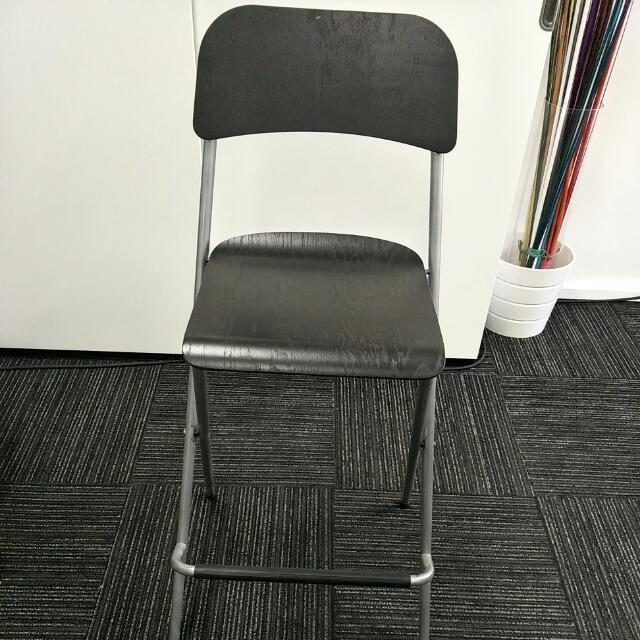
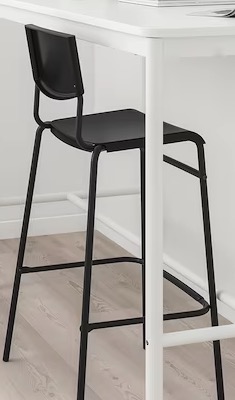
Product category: stool
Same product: no